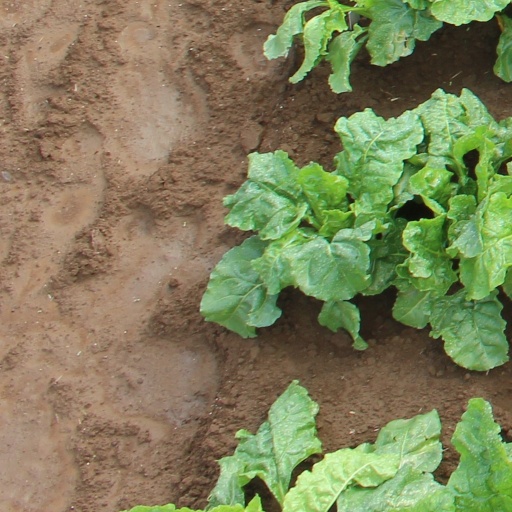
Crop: sugar beet